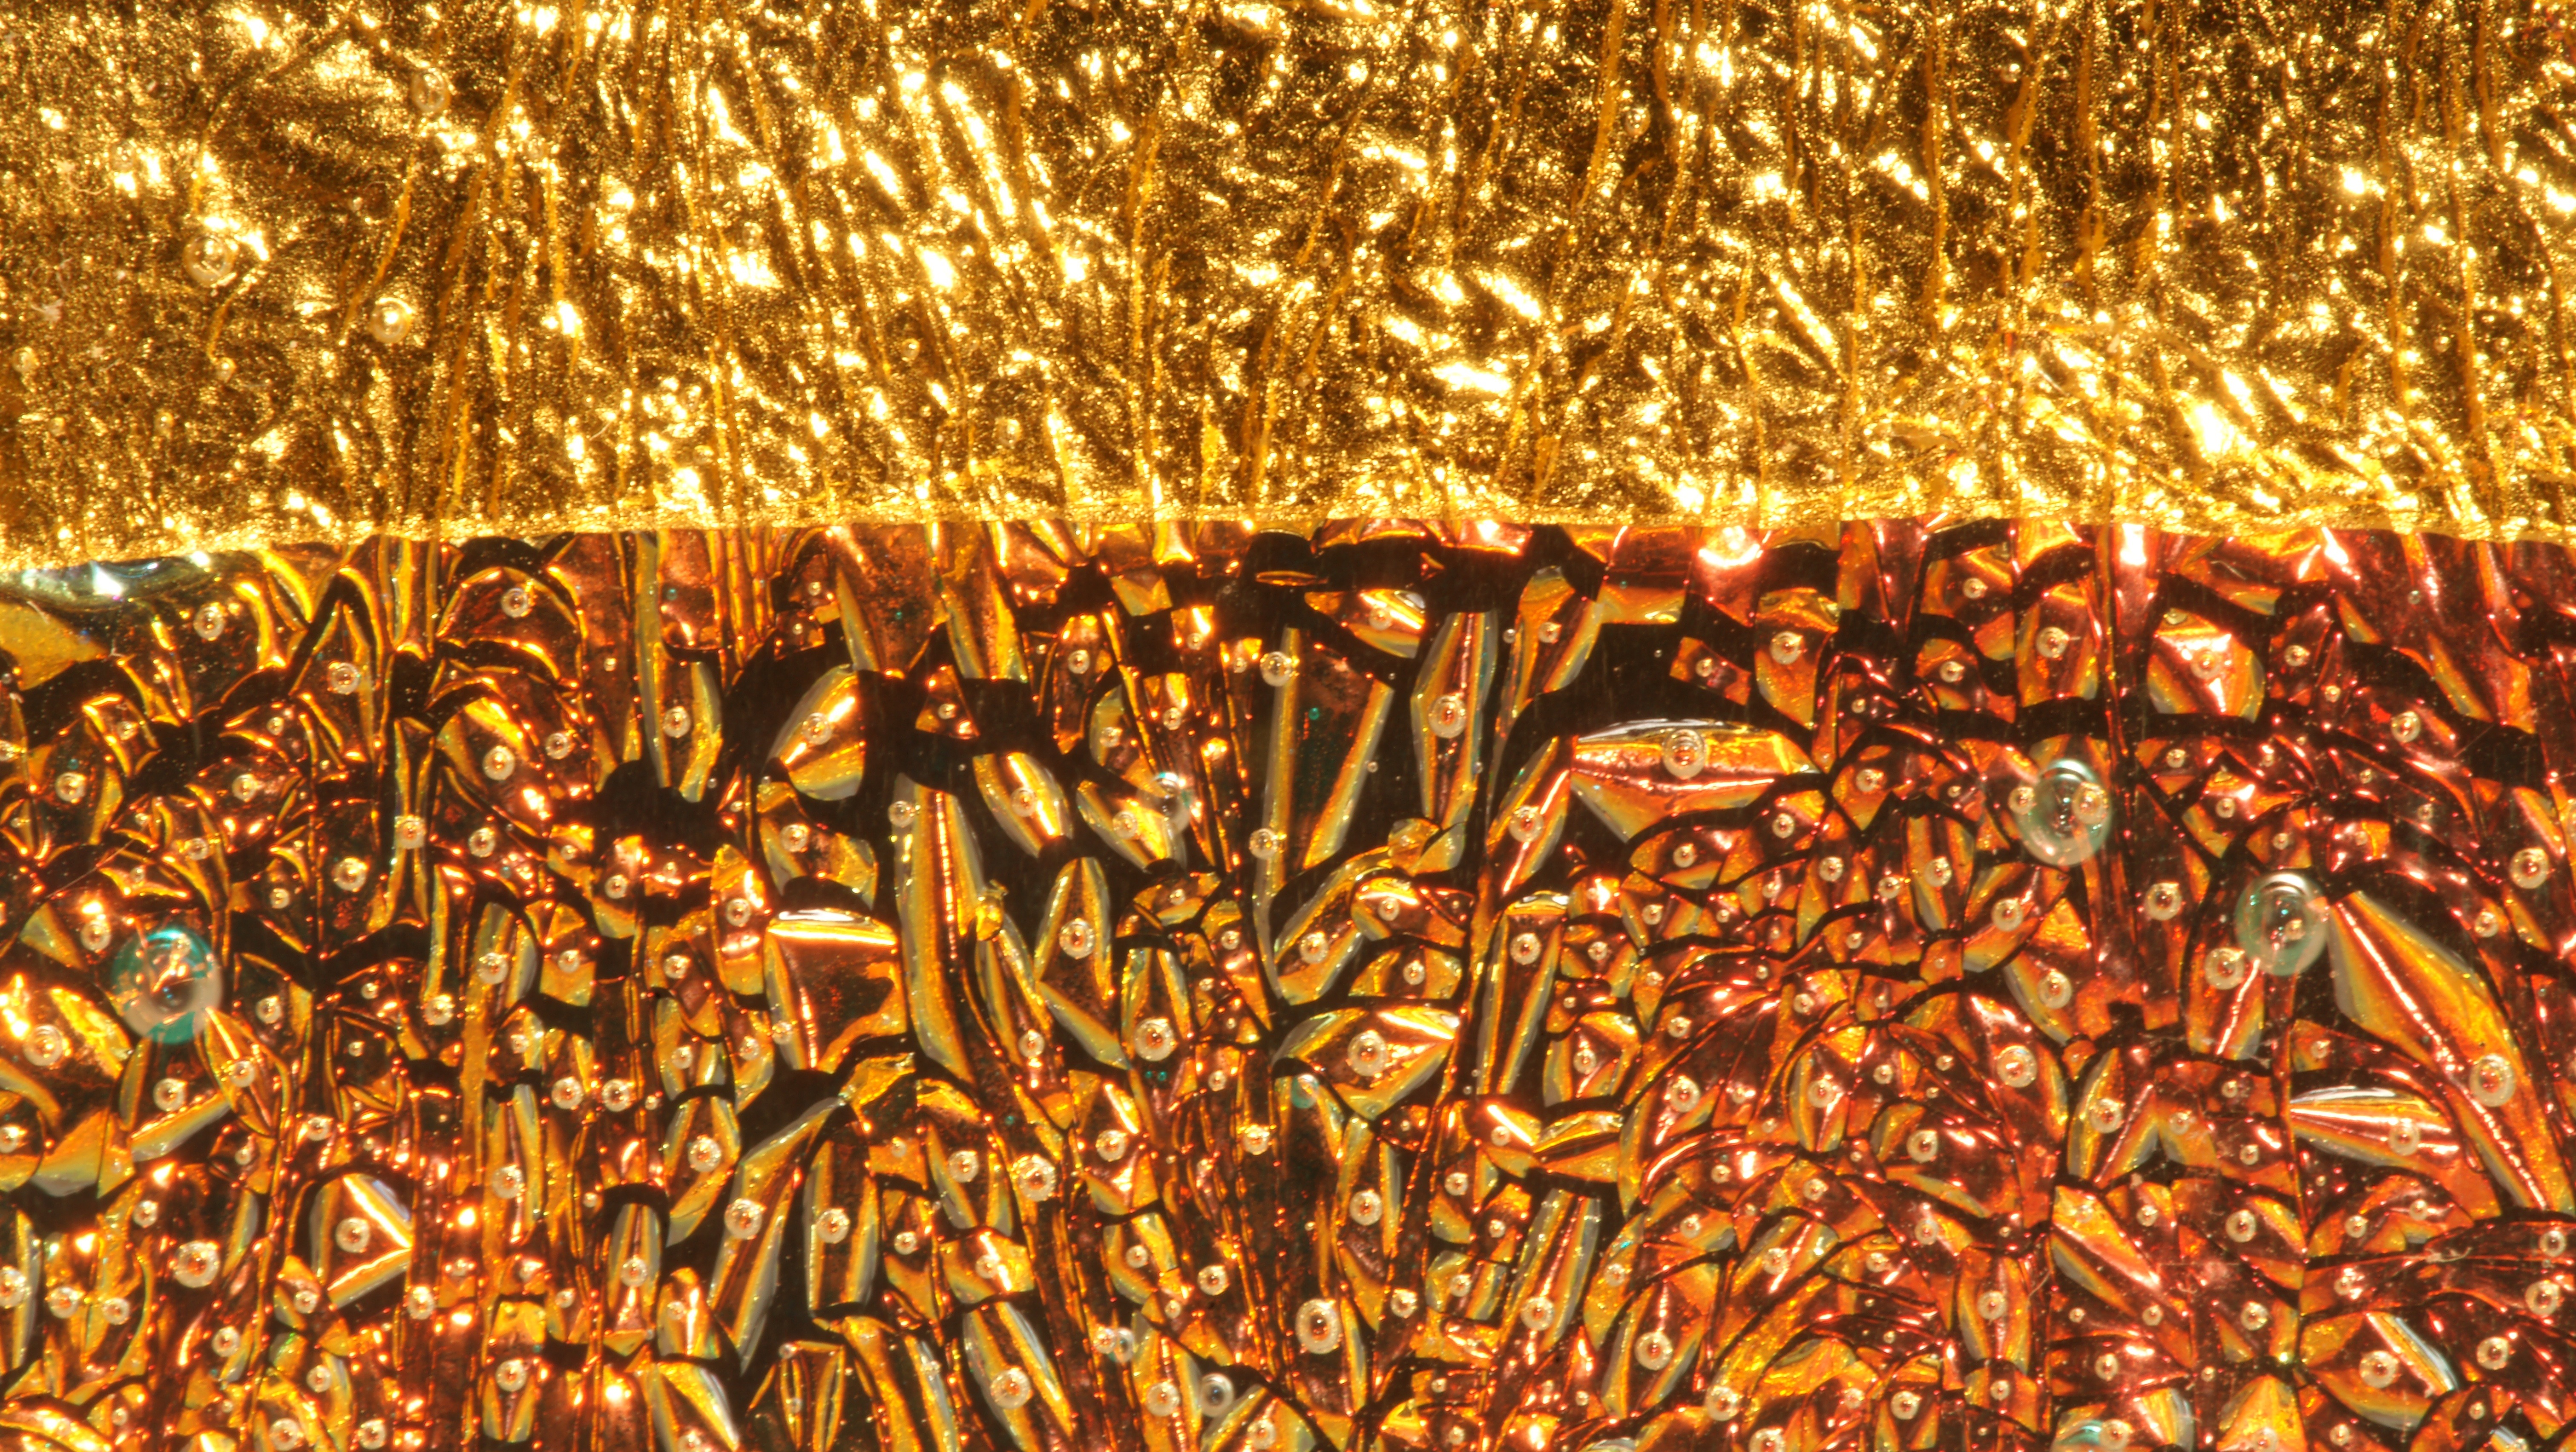
texture, flower, glass, crop, macro, background, gold, glass art, grass family, fusingglas, dichroic